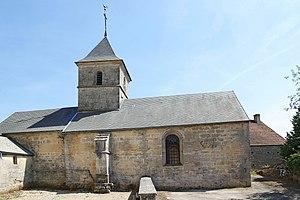
Église de la Nativité et Saint-Pierre à Beaunotte
Beaunotte est une commune française située dans le canton de Châtillon-sur-Seine du département de la Côte-d'Or en région Bourgogne-Franche-Comté.